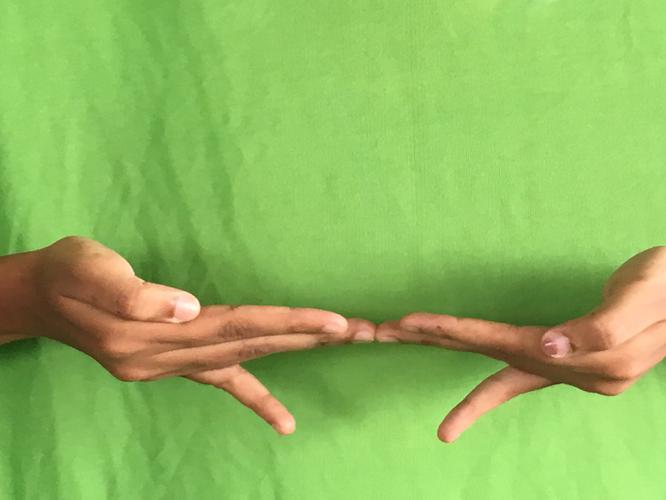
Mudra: Khatva
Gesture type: double_hand